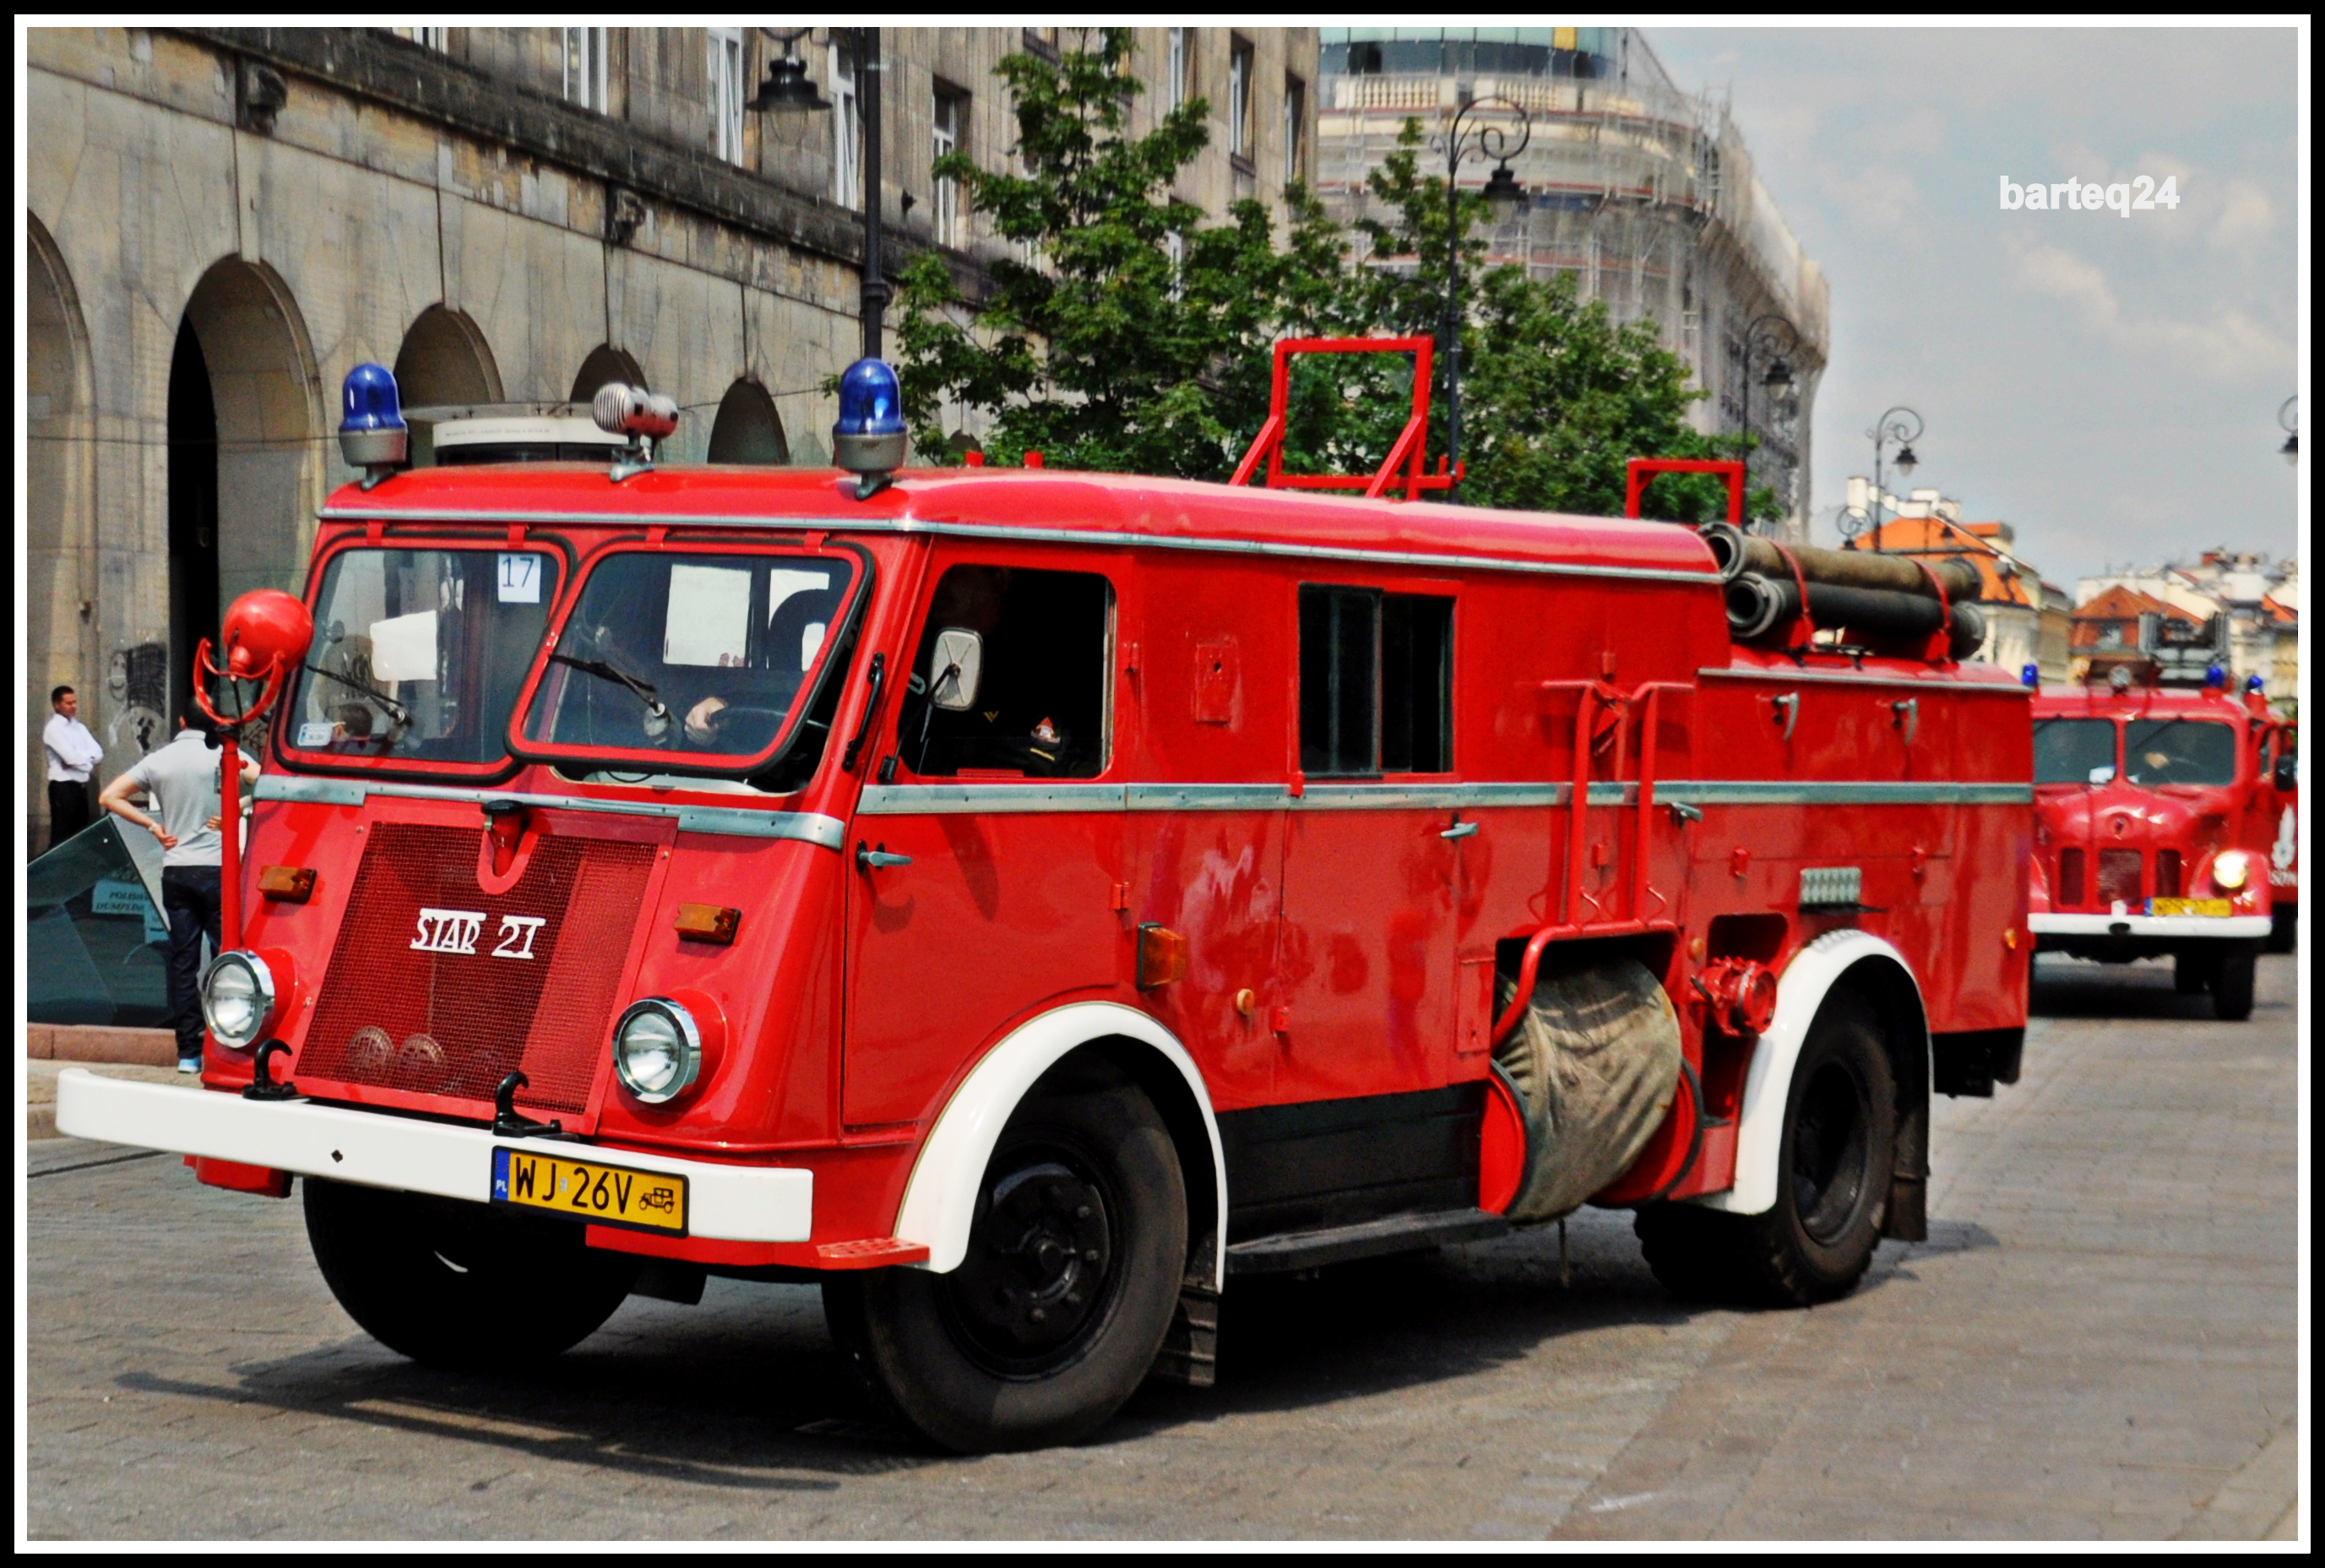
transport, europe, truck, vehicle, motor vehicle, emergency service, fire department, poland, europa, polska, warsaw, warszawa, emergency, firefighter, rescue, mazovia, mazowsze, pastwowastrapoarna, firedepartment, star21, jrg2, gsocin, ospgsocin, mode of transport, fire apparatus, emergency vehicle